United Cities and Local Governments

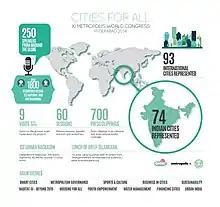
Overview slide with participants of 2014 Metropolis World Congress in Hyderabad, 6-10 Oct. 2014

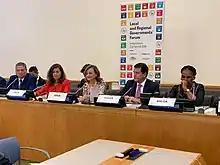
UCLG Euroasia President Mayor Metshin of Kazan speaking at UN GA Local and Regional Governments’ Forum NYC 24–25 September 2019

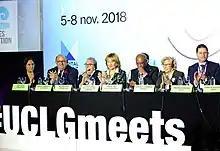
2018 UCLG World Council meeting in Madrid, 5-8 Nov. 2018.

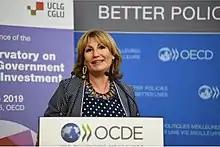
UCLG Secretary-General Emilia Saiz at the launch conference of the joint OECD-UCLG World Observatory on Sub National Finance and Investment, held in Paris on June 17, 2019.

UCLG's main policy-making body is the World Council. It has over 300 members from all world regions and meets no less than once every three years. Previous meetings were in Madrid (2018) & Hangzhou (2017).